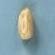
Maize quality: Good